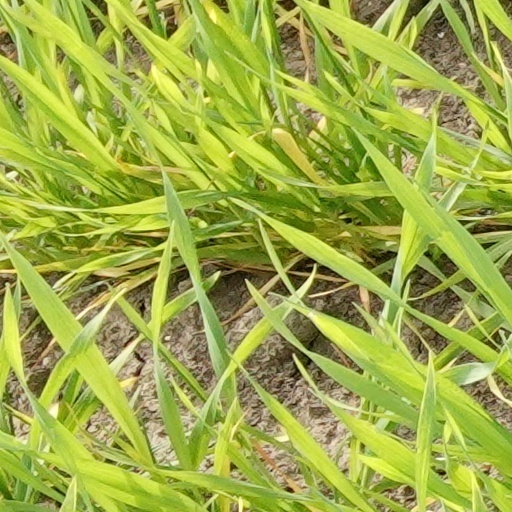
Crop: wheat